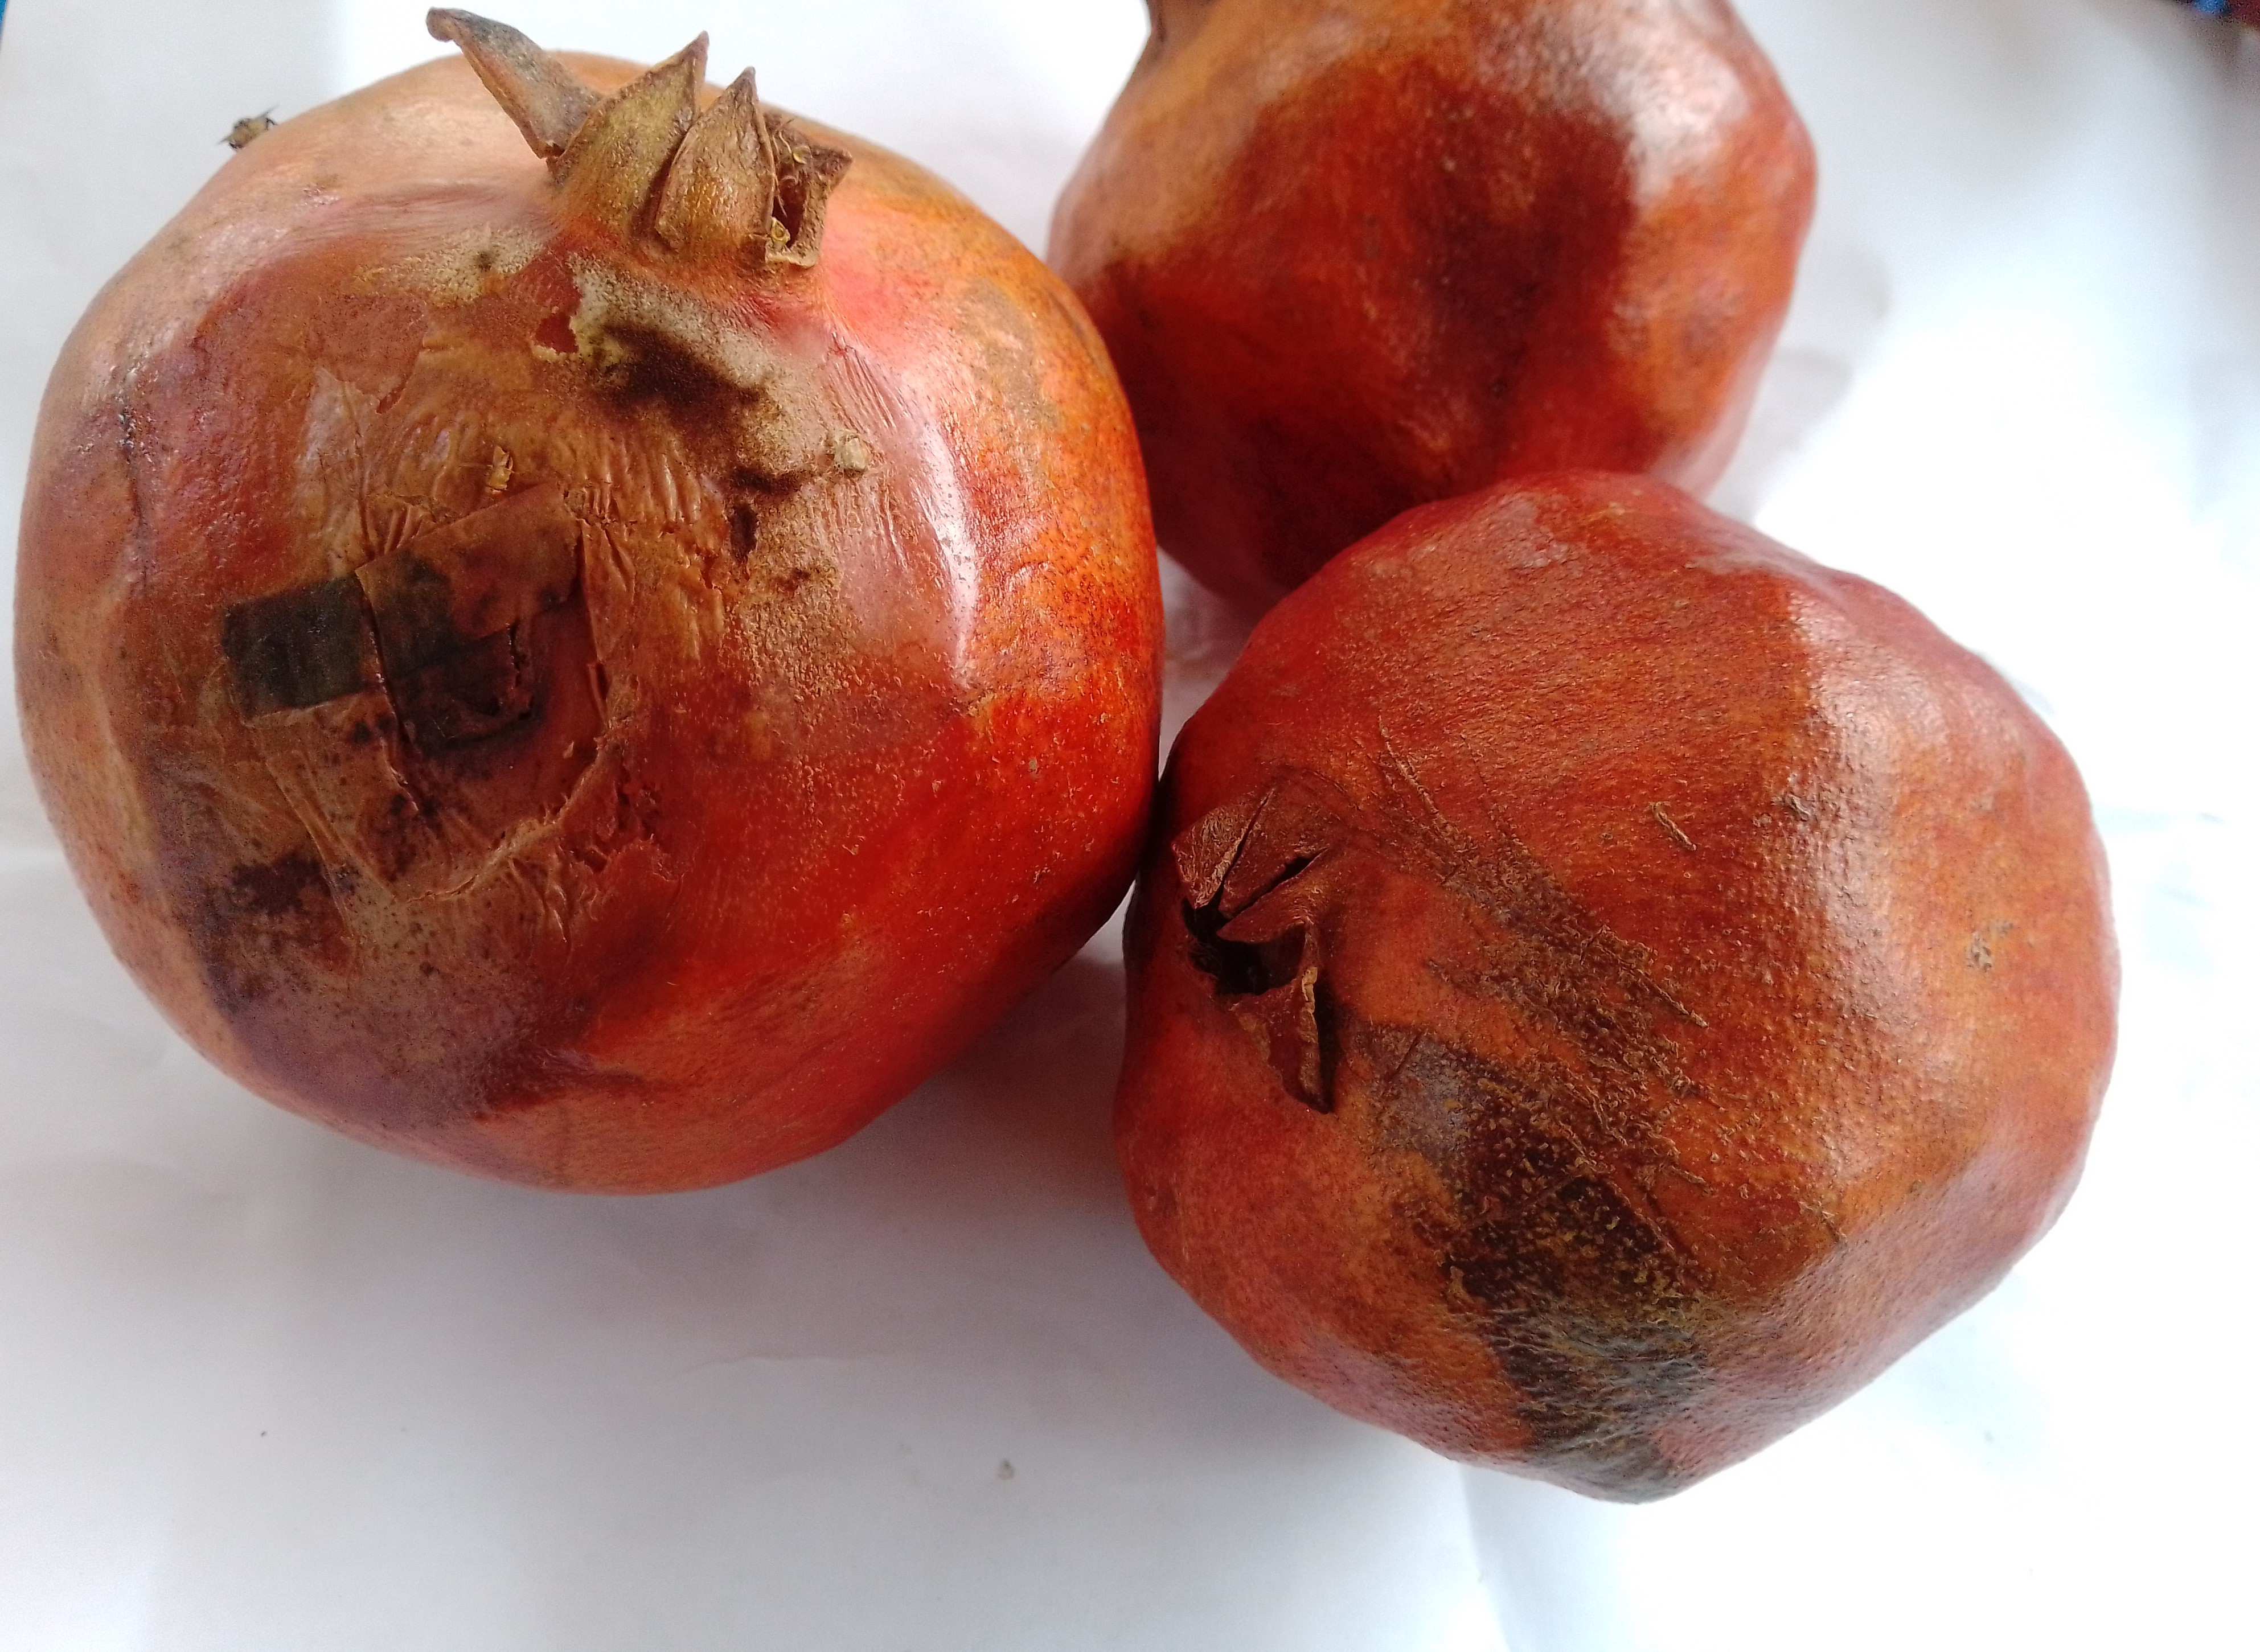
Fruit: pomegranate
Condition: rotten